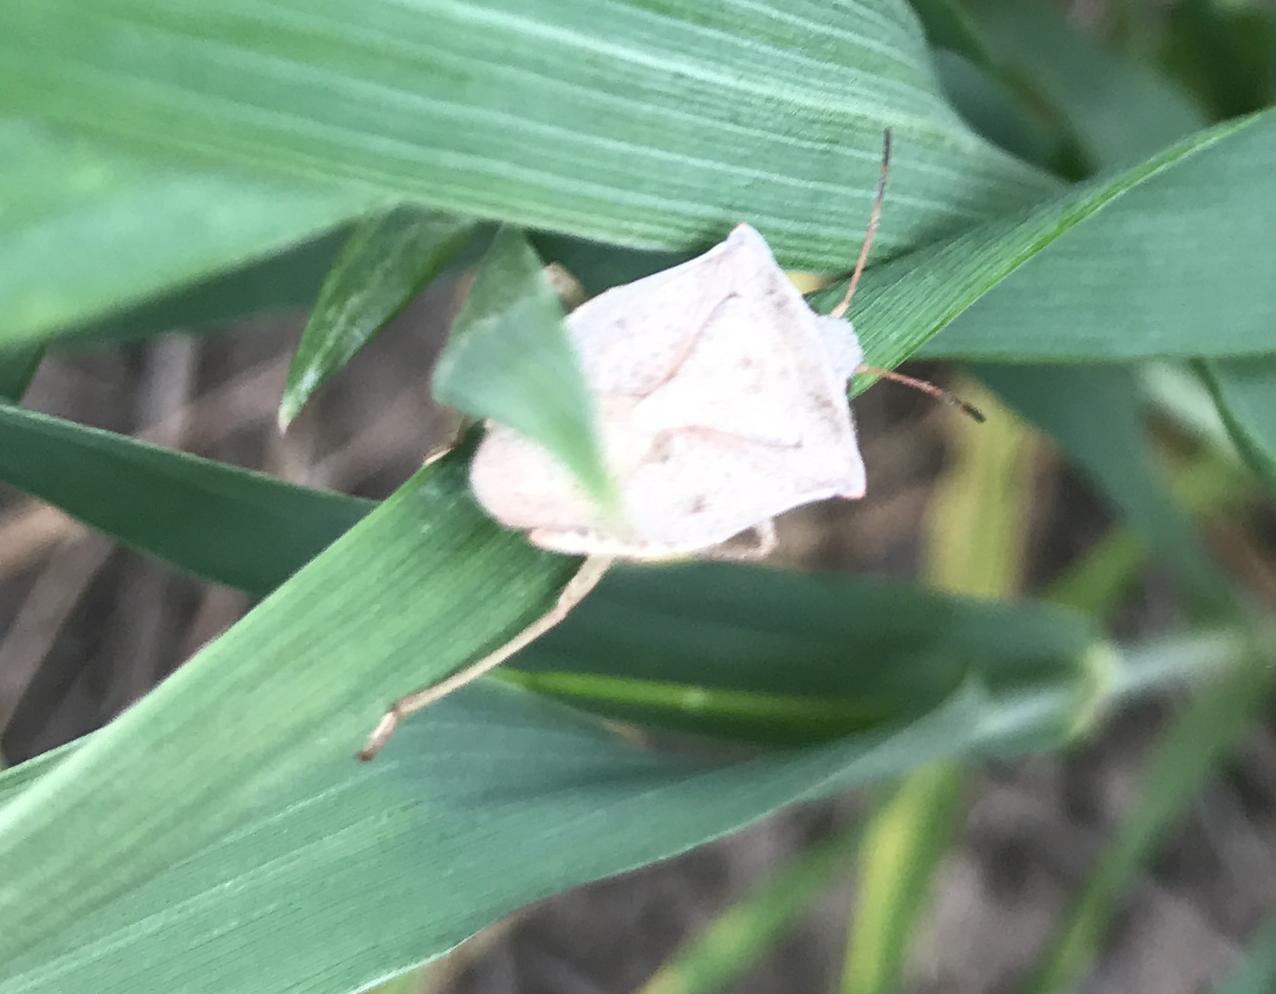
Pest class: stink_bug